North China Plain

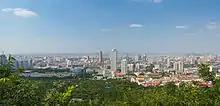
Jinan, the capital of Shandong province

The geography of the North China Plain has had profound cultural and political implications. Unlike areas to the south of the Yangtze, the plain generally runs uninterrupted by mountains and has far fewer rivers. As a result, communication by horse is rapid within the plain, and the spoken language of the plain is relatively uniform, in contrast to the plethora of languages and dialects in southern China. In addition the possibility of rapid communication has meant that the political center of China has tended to be located here.